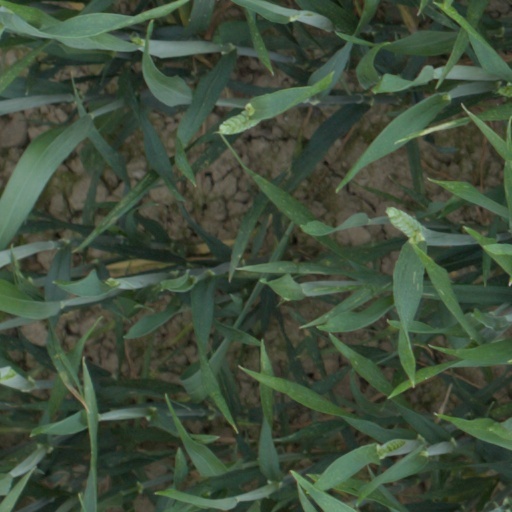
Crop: wheat